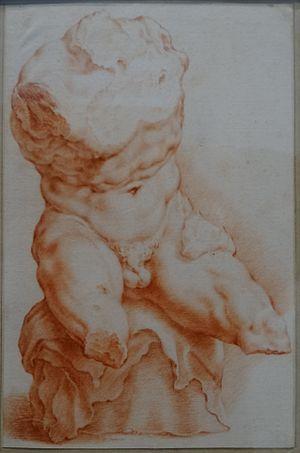
L'Europe de Rubens est une exposition temporaire du Louvre-Lens qui a lieu dans la Galerie des expositions temporaires, du 22 mai au 23 septembre 2013, succédant ainsi à l'exposition inaugurale Renaissance. L'exposition rassemble 170 œuvres autour de Pierre Paul Rubens et de ses contemporains, la majorité de celles-ci proviennent de prêts de la part d'autres musées.